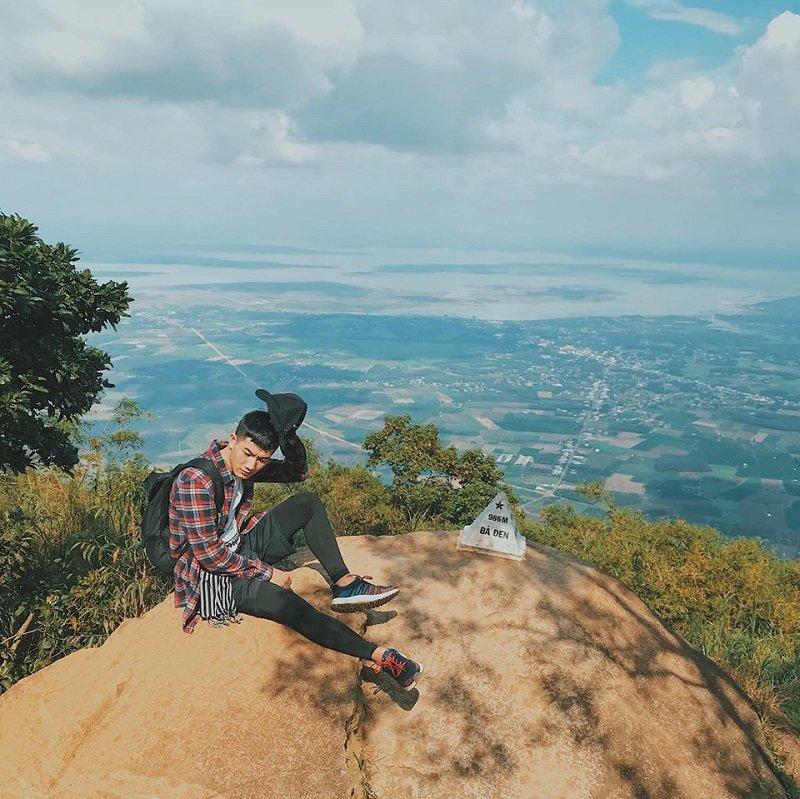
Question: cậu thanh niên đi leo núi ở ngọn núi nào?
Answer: núi bà đen